Protests in Portland, Oregon

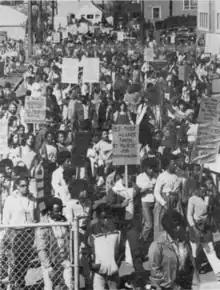
March Against Racism arriving at King Neighborhood Facility, April 4, 1981. Photo from "The Portland Advocate" front-page story from May 1981.

In 1970, a plan implemented by Portland school superintendent Robert Blanchard called for busing Black students to schools in predominantly white districts, and the closure of schools in Black neighborhoods. The Portland chapter of the National Black United Front emerged as the principal adversary of the school board at that time, implementing an array of protest tactics.